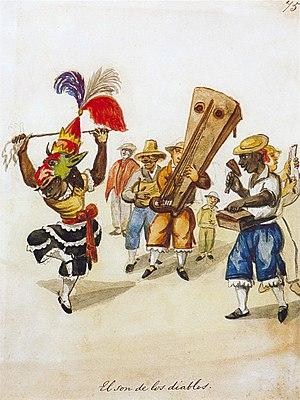
La harpe est un instrument de musique à cordes pincées de forme le plus souvent triangulaire, muni de cordes tendues de longueurs variables dont les plus courtes donnent les notes les plus aiguës. C'est un instrument asymétrique, contrairement à la lyre dont les cordes sont tendues entre deux montants parallèles. L'instrumentiste qui joue de la harpe est appelé harpiste.